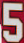
Number: 5